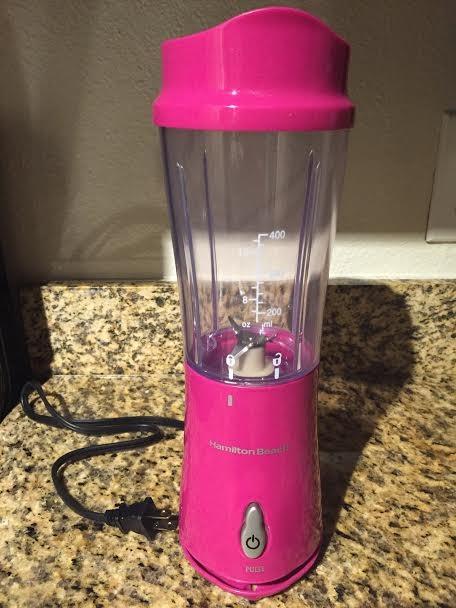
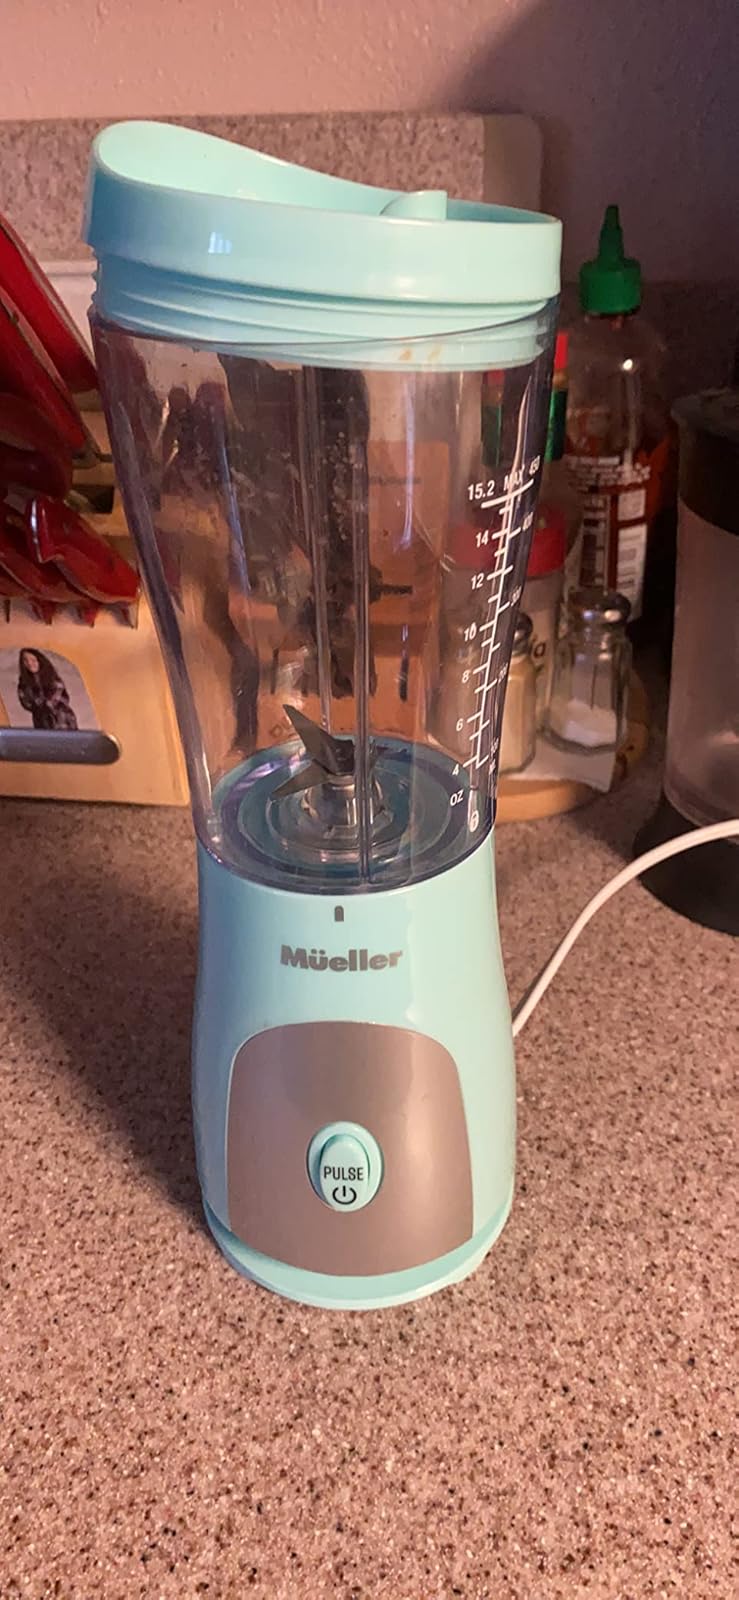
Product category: items_blender
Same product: no